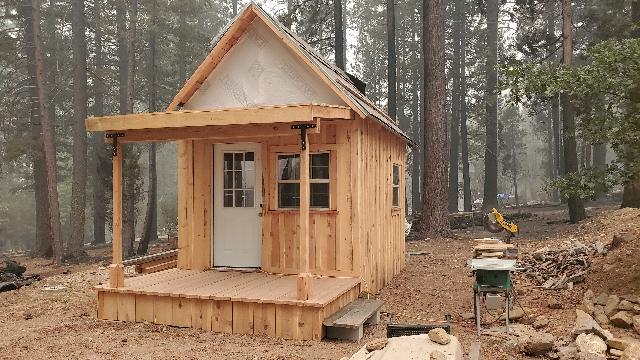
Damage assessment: affected